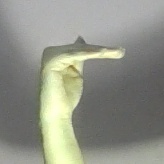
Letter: khaa